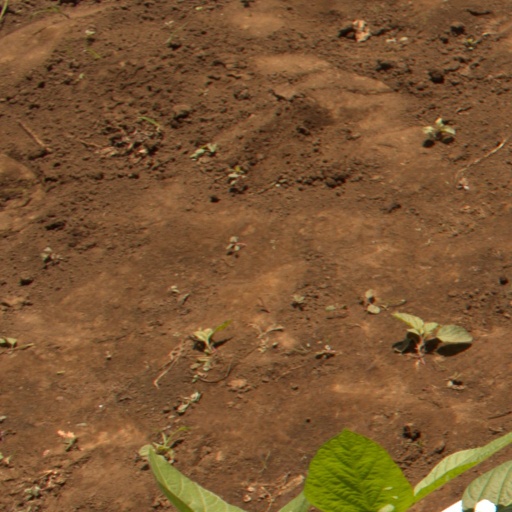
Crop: soybean